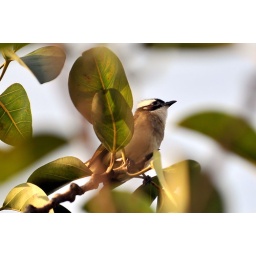
a small bird in a tree